Renzo Patria

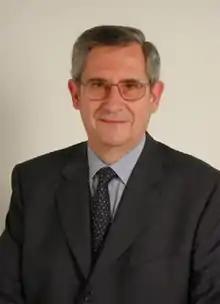
Renzo Patria

Renzo Patria (10 November 1933 – 8 June 2019) was an Italian politician. He was member of the Christian Democracy party.